Crowdsourcing software development

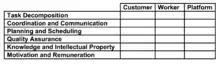
Research framework for crowdsourcing software development

Quality assurance: A software crowdsourcing process can be described in a game process, where one party tries to minimize an objective function, yet the other party tries to maximize the same objective function as though both parties compete with each other in the game. For example, a specification team needs to produce quality specifications for the coding team to develop the code; the specification team will minimize the software bugs in the specification, while the coding team will identify as many bugs as possible in the specification before coding.